Rooster bowl

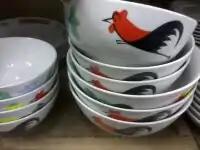

The rooster bowl (Indonesian: Mangkuk Ayam Jago, Thai: ชามตราไก่, Chiu Chow: Koi Ua) began in China over a hundred years ago by Hakka people in Guangdong Province.